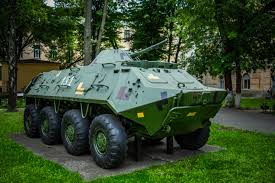
Label: BTR-60